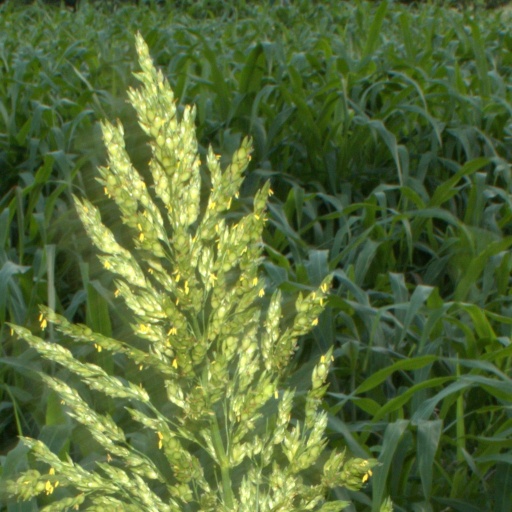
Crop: sorghum